São Paulo Revolt of 1924

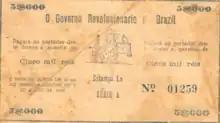

General Isidoro proclaimed himself head of a "provisional government". The state government was expelled from its headquarters, but this was not the original objective of the revolutionaries; if the Campos Elíseos Palace had been occupied without resistance, they would possibly have kept Carlos de Campos in power. General Isidoro declared in a manifesto that the revolution had no regional or personal objectives; the movement was solely against the federal government. Thus, mayor Firmiano de Morais Pinto was kept in office. His responsibilities increased, filling the gap left by the state government. This attitude contrasted with that of the municipal legislature, whose councilors did not meet at any time during the conflict.